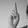
ASL letter: R